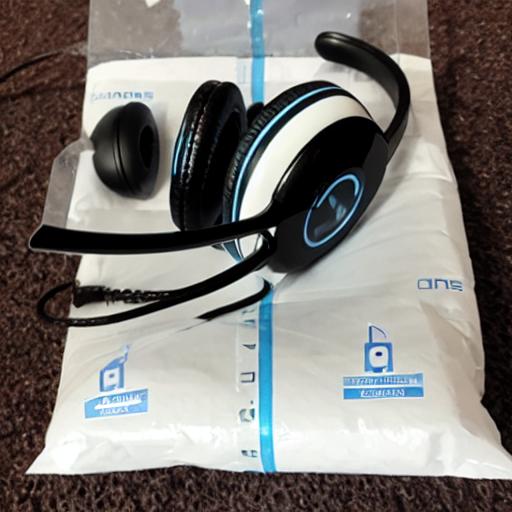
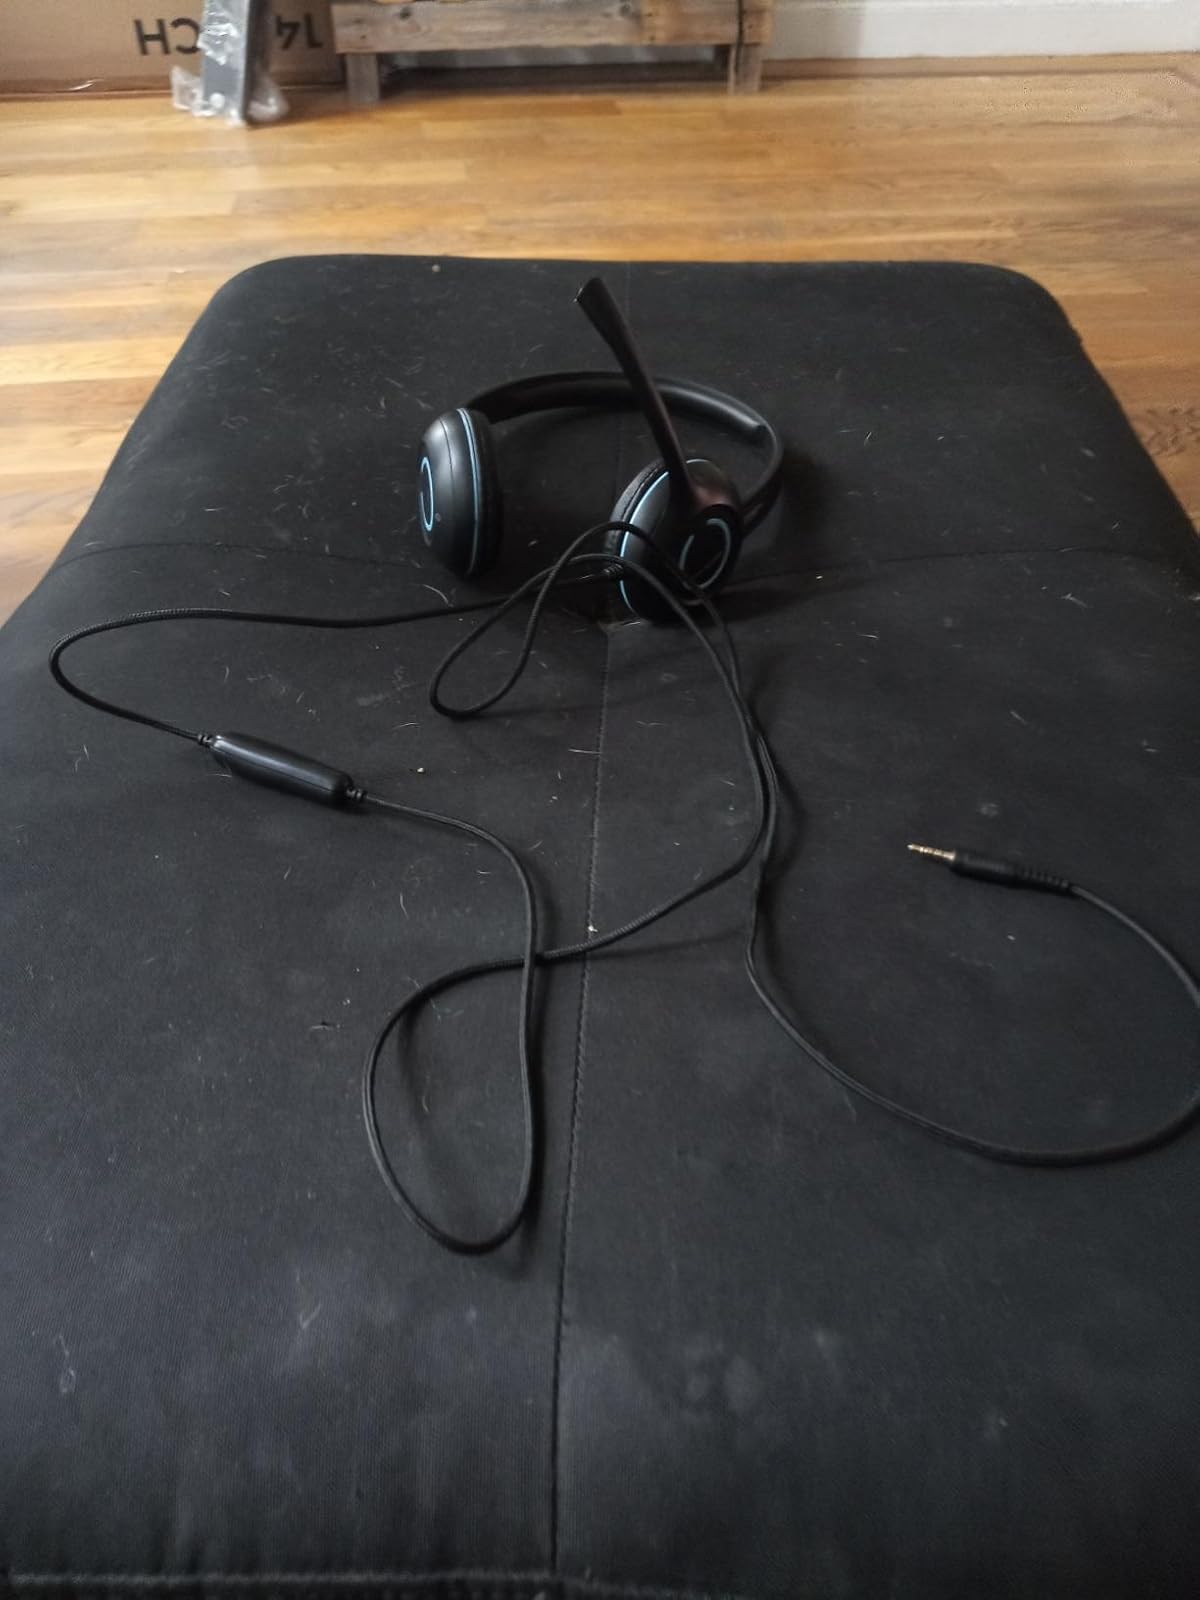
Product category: headphones
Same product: no